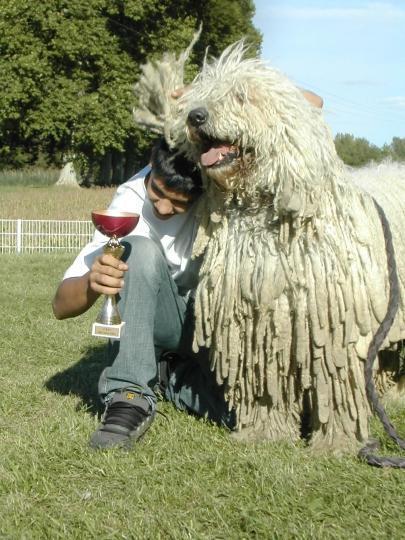
komondor